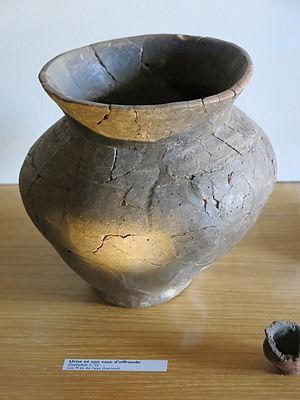
Urne et son vase d'offrande dans les collections de l'hôtel-Dieu de Tournus (Saône-et-Loire). Provenant des tumulis des Près-de-l'Eau de Lacrost. This building is classé au titre des Monuments Historiques. It is indexed in the Base Mérimée, a database of architectural heritage maintained by the French Ministry of Culture,
La nécropole des Près-de-l'Eau se situe au lieu-dit les Près-de-l'Eau sur la commune de Lacrost. Elle occupe une superficie d'une quinzaine d'hectares à 700 mètres de la Saône sur la rive gauche.
Cuisery est une commune française située dans le département de Saône-et-Loire en région Bourgogne-Franche-Comté.
Lacrost est une commune française située dans le département de Saône-et-Loire en région Bourgogne-Franche-Comté.